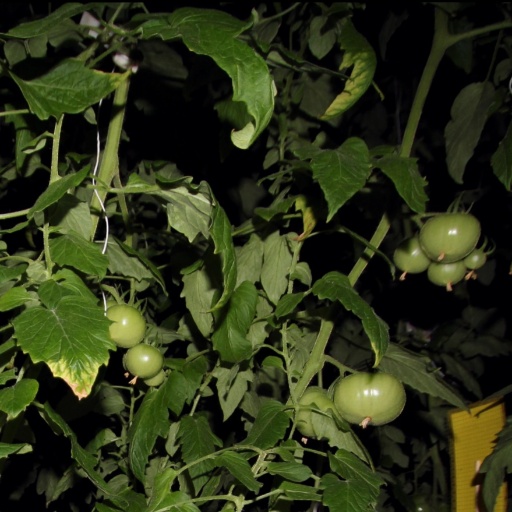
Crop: tomato